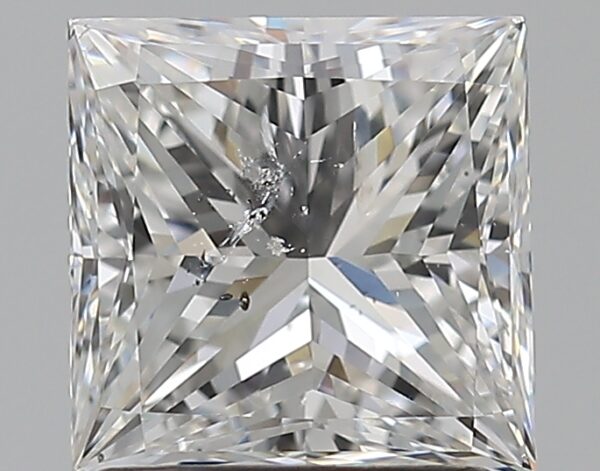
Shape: princess
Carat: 1.5
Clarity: SI2
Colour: G
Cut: VG
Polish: EX
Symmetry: GD
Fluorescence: F
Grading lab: GIA
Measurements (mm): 6.28 x 6.21 x 4.54